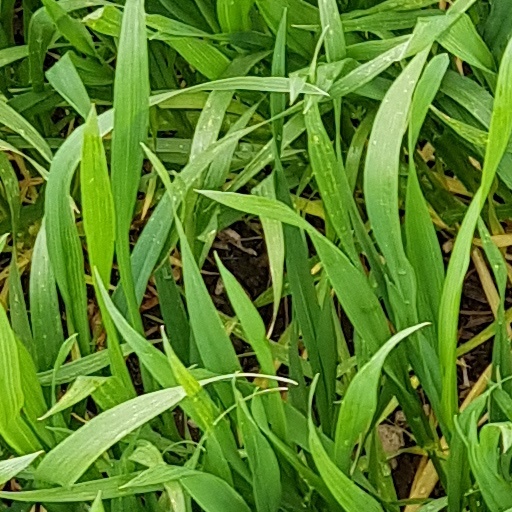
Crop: wheat